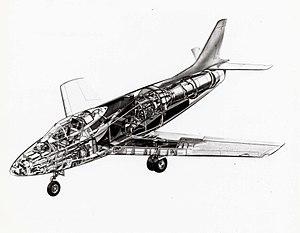
Le North American YF-93 était un développement du chasseur américain F-86 Sabre, qui vit le jour comme une version radicalement différente et reçut sa propre désignation. Deux prototypes furent construits et testés en vol avant que le programme ne soit finalement abandonné.